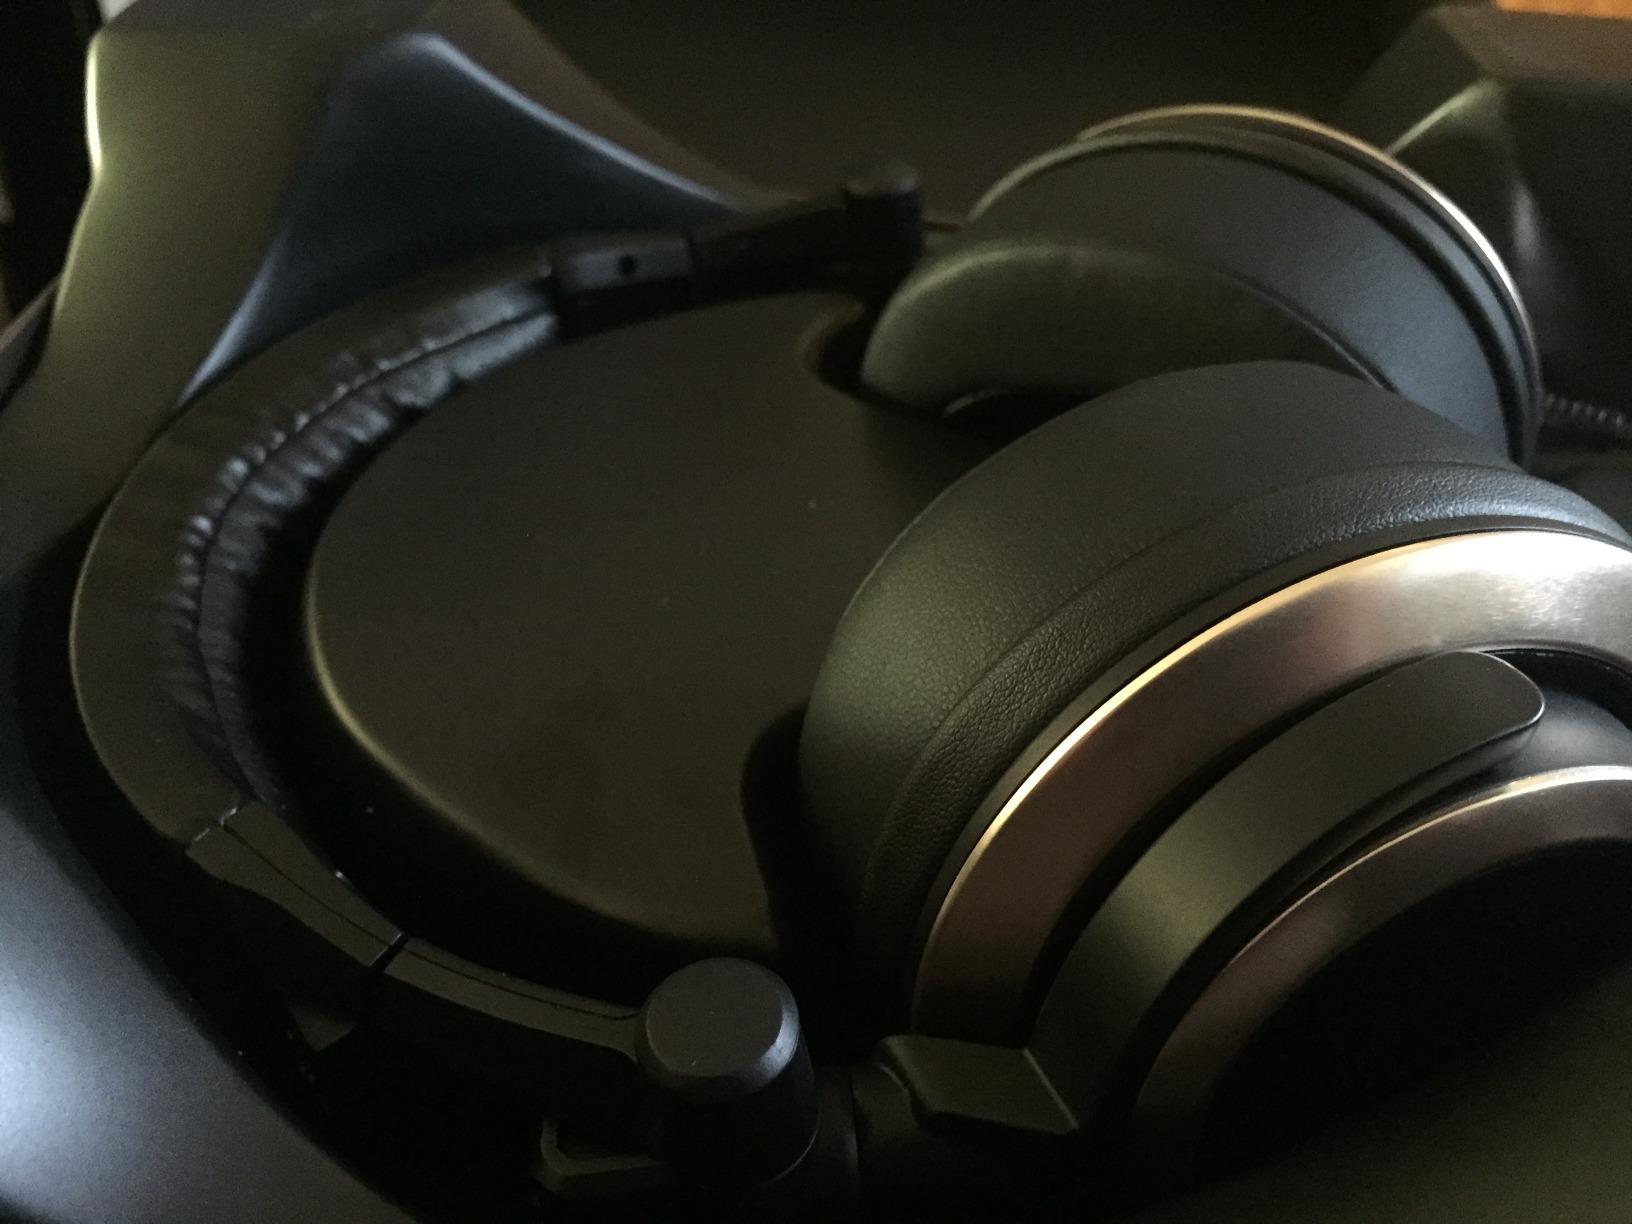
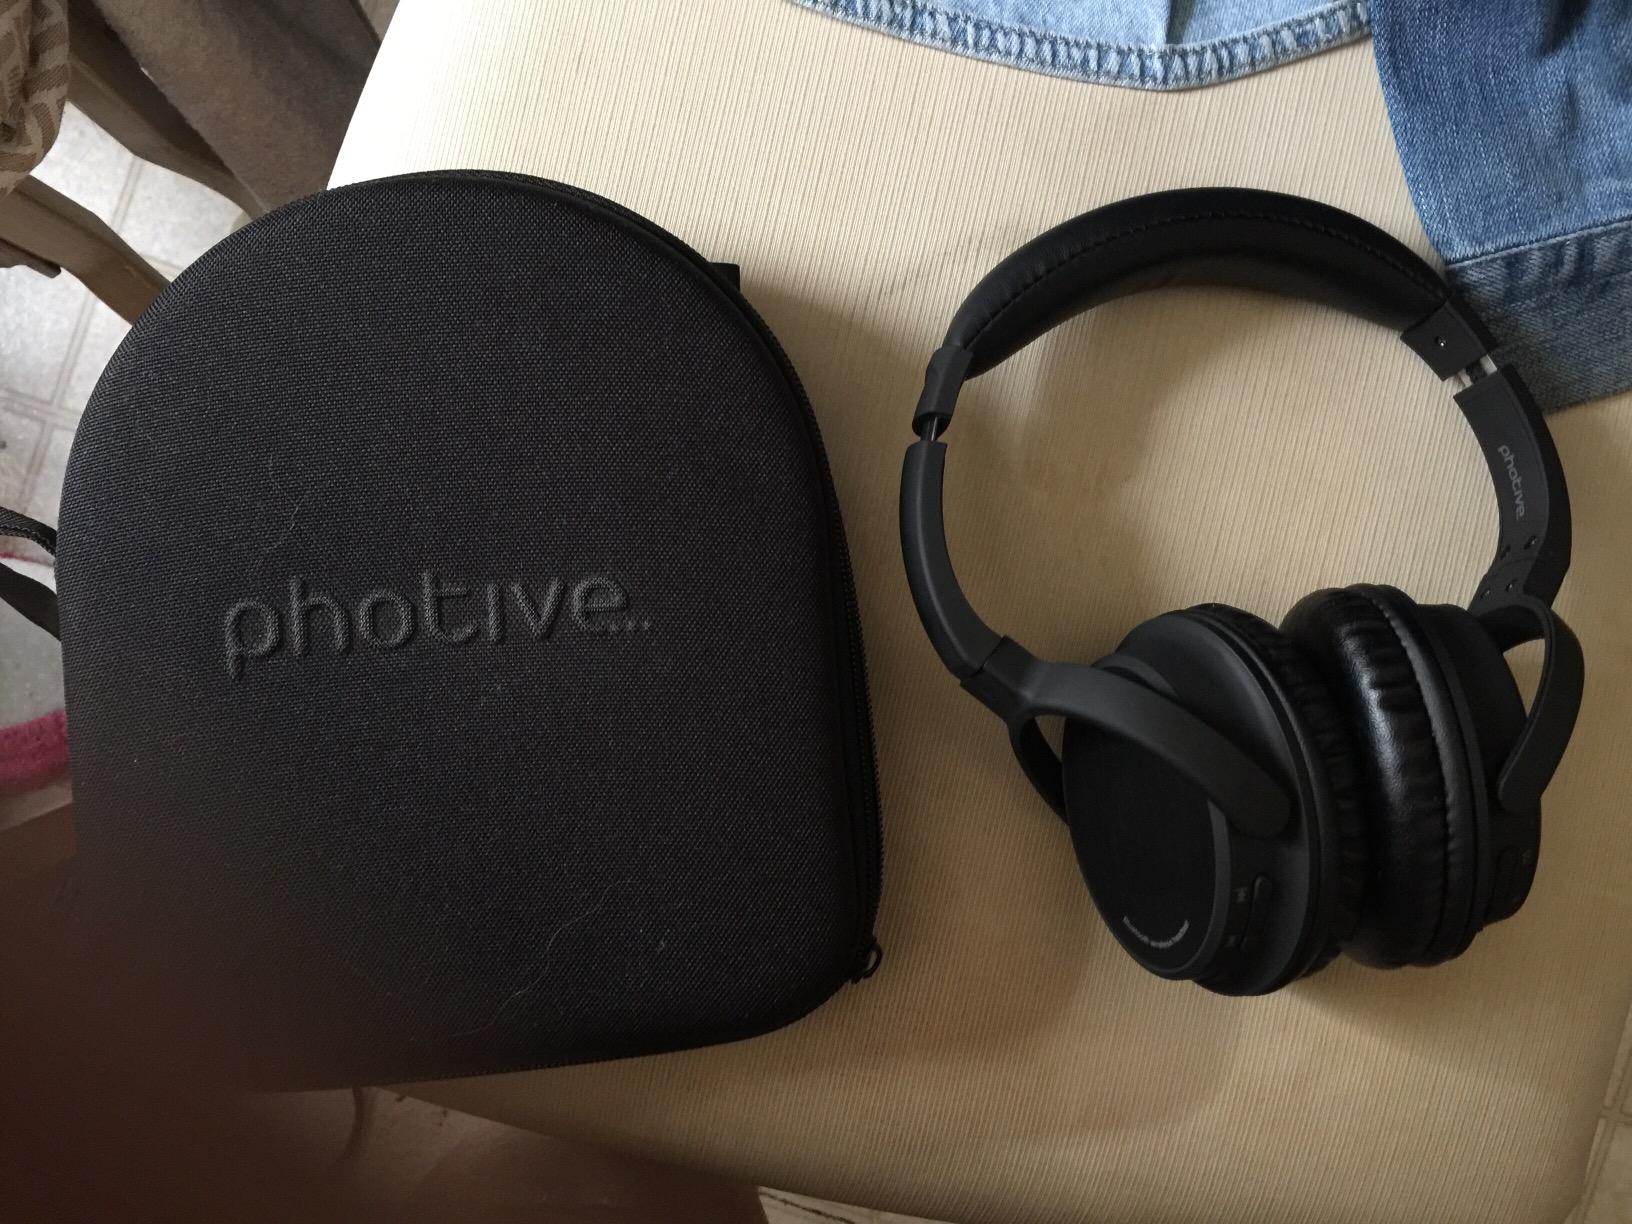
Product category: headphones
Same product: no